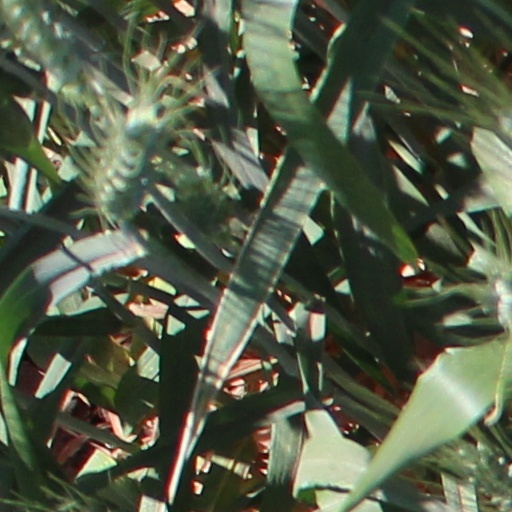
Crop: wheat